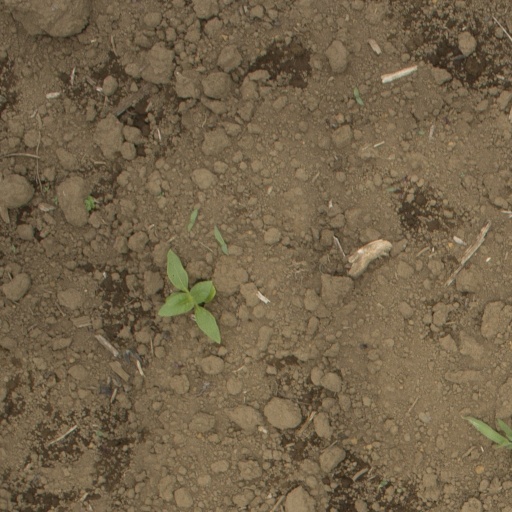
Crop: Jerusalem artichoke